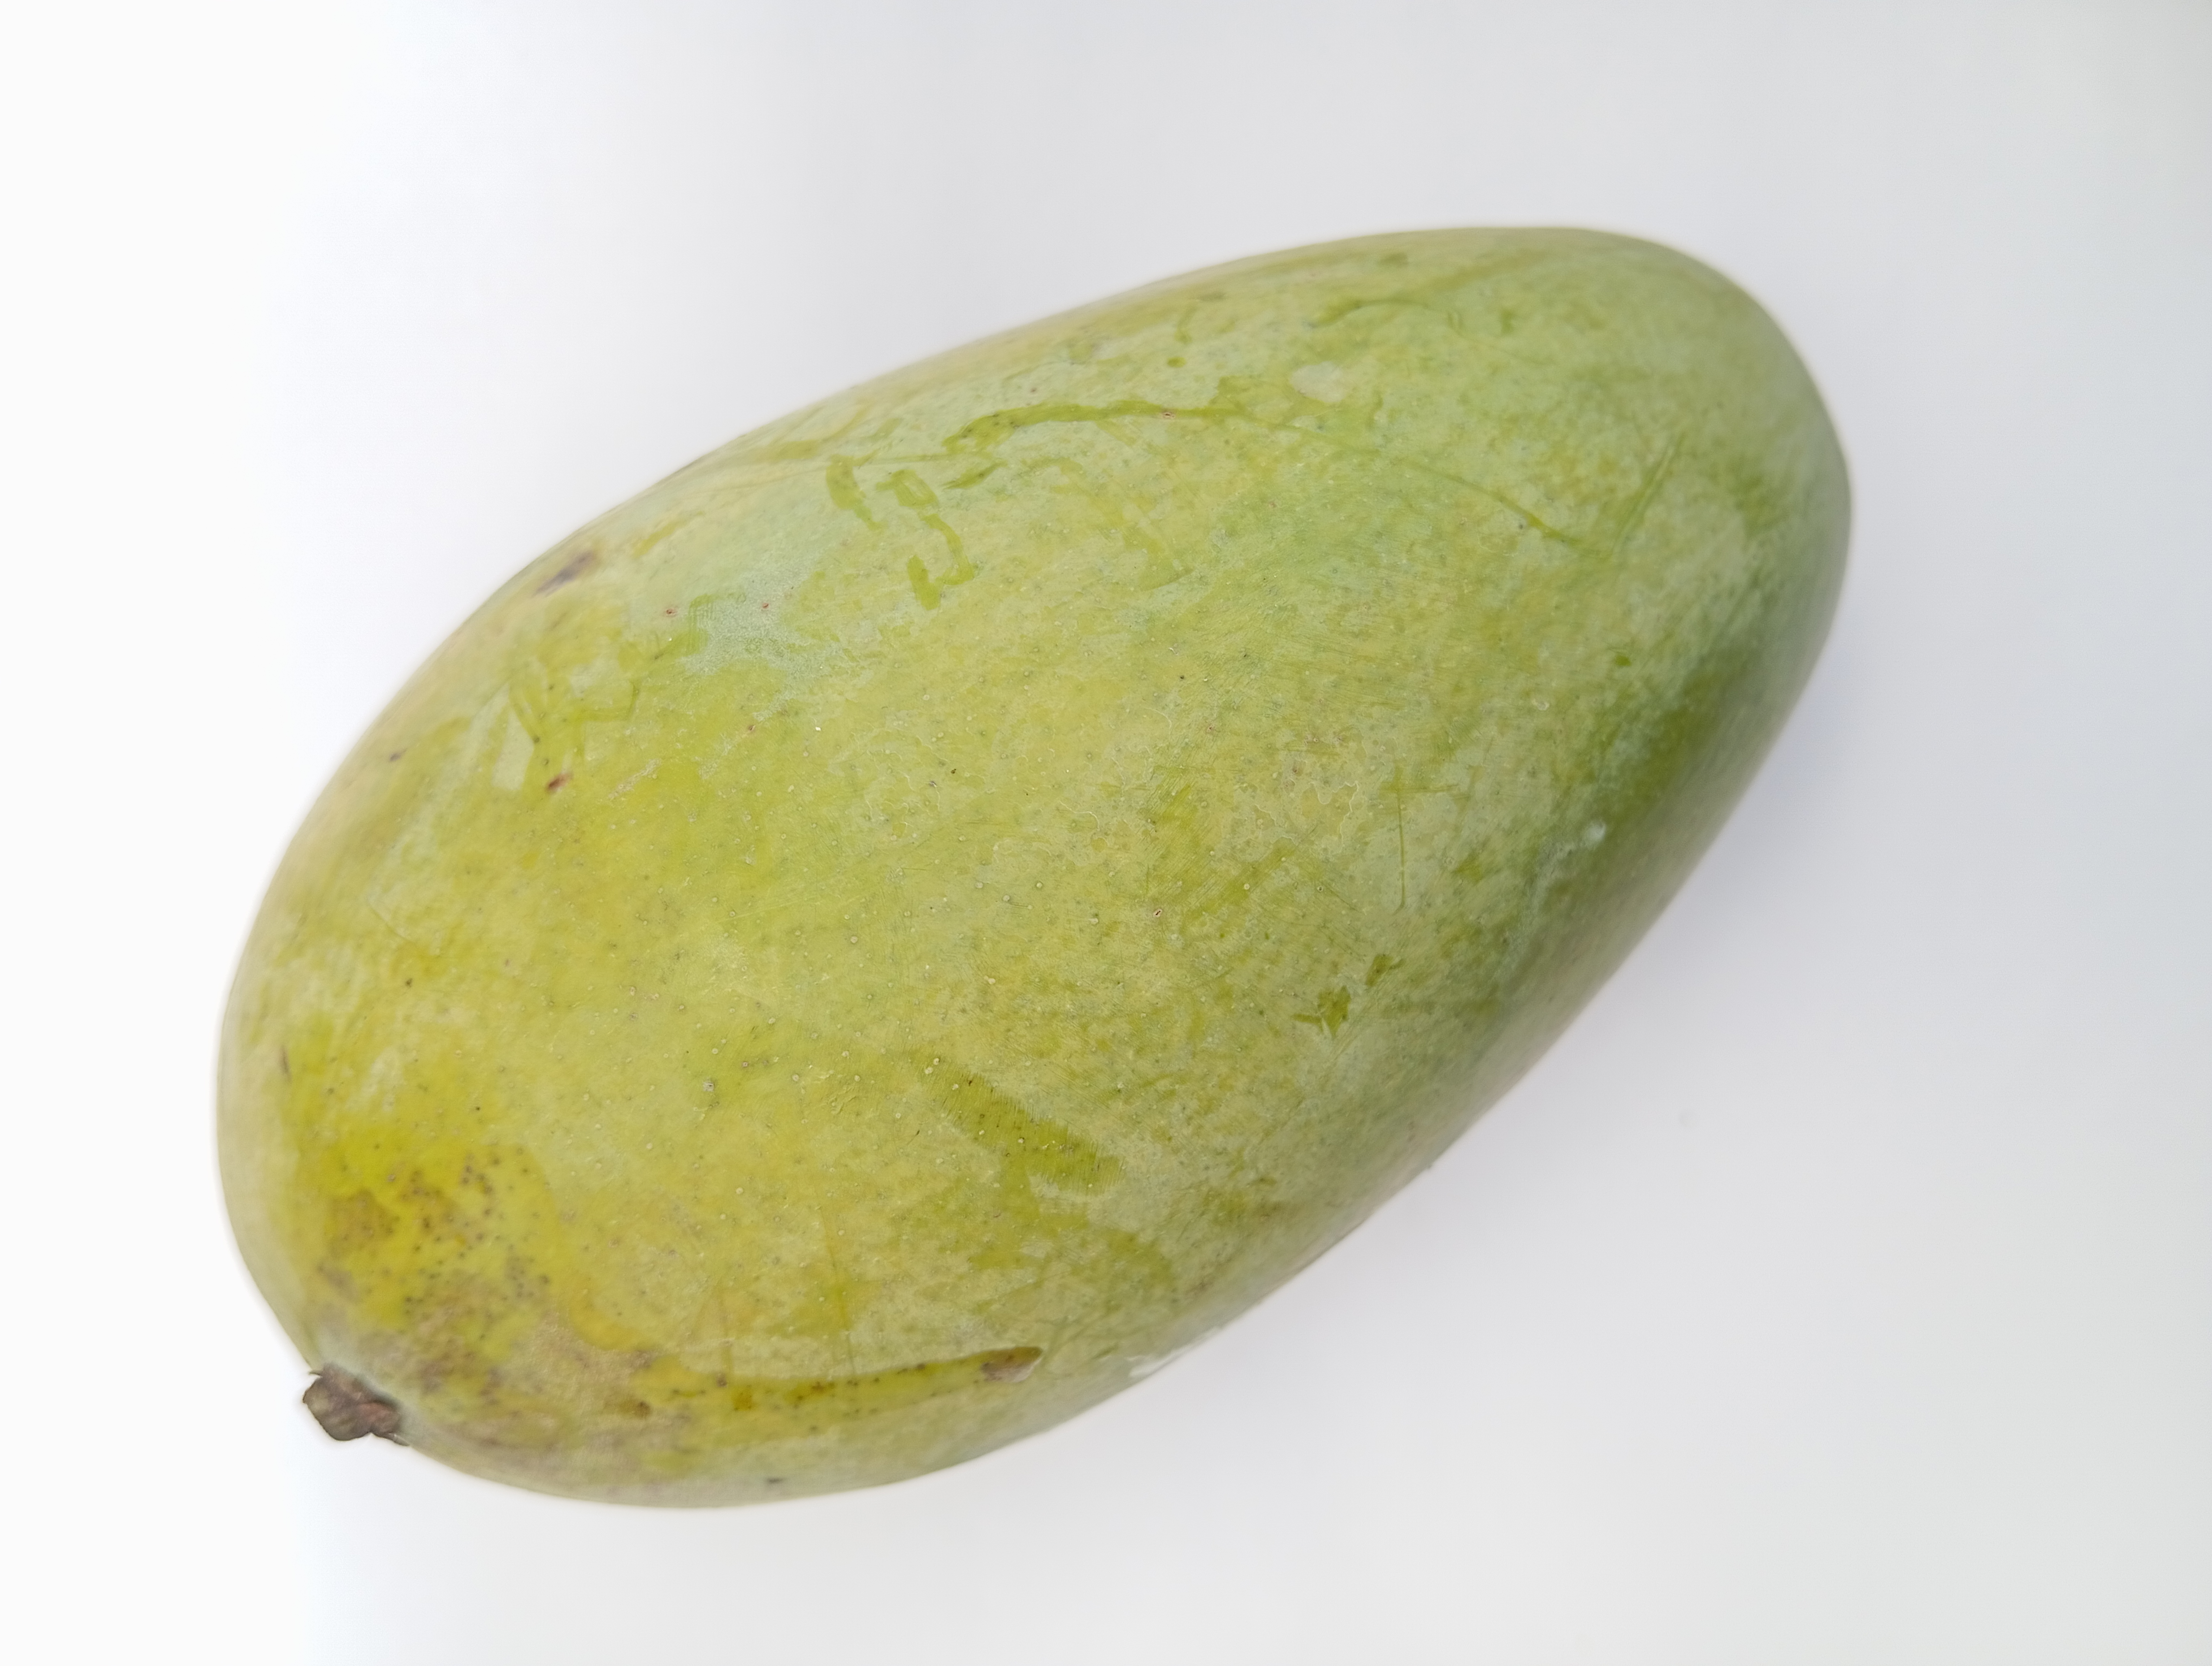
Mango variety: Amrapali